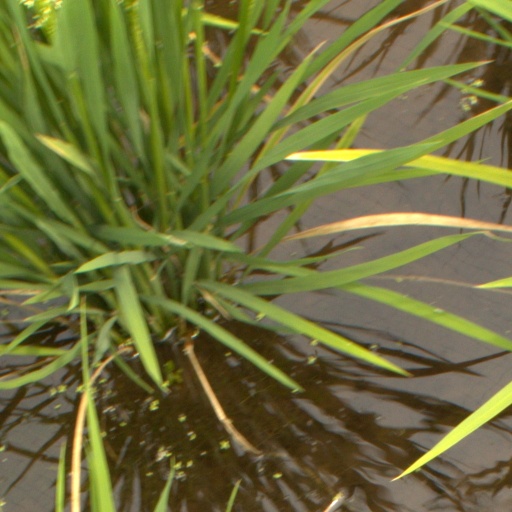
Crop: rice